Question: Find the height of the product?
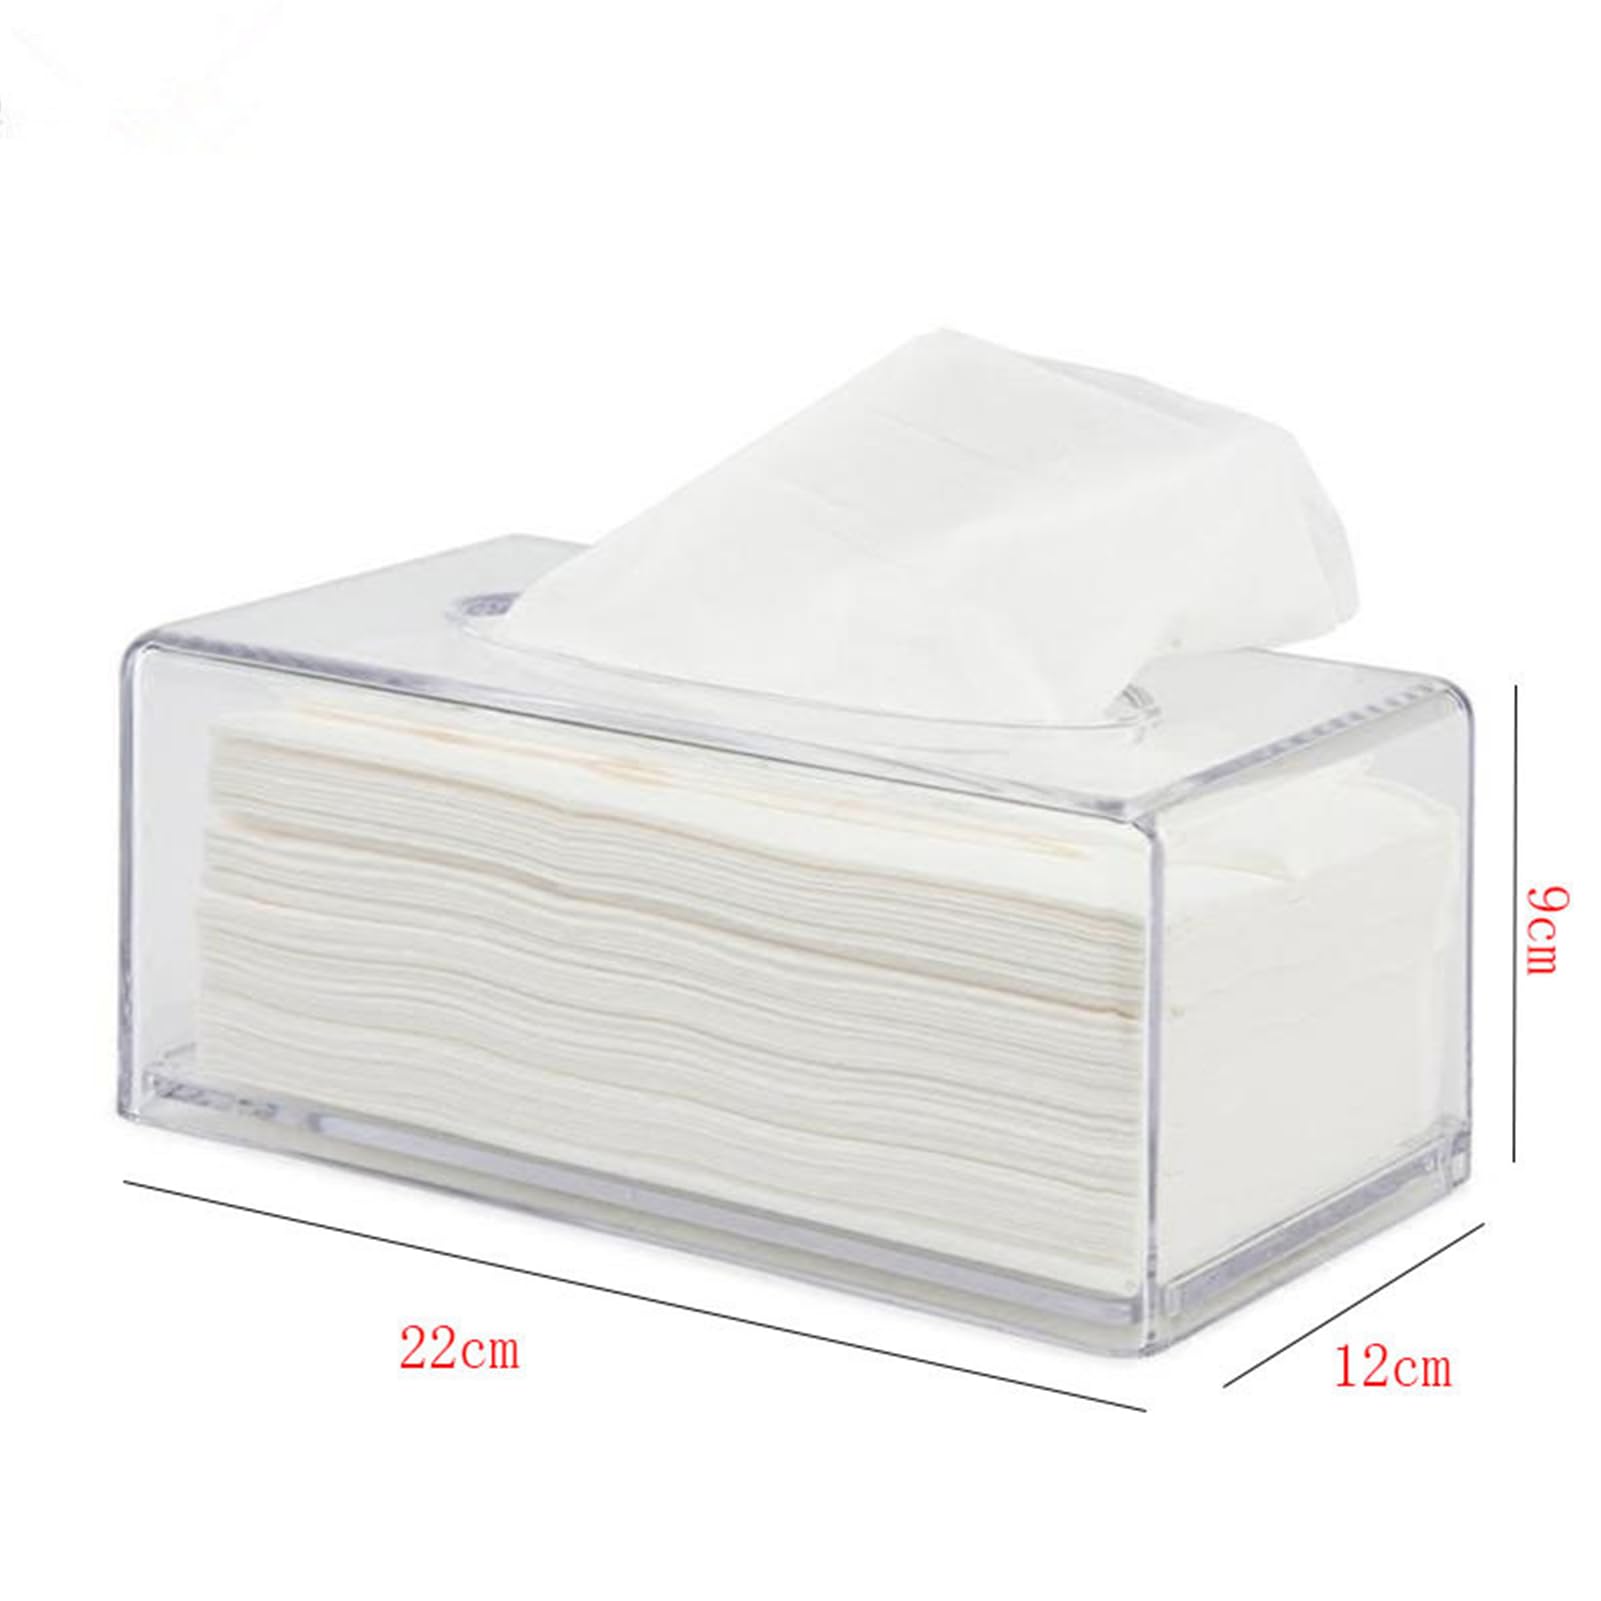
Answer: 9.0 centimetre